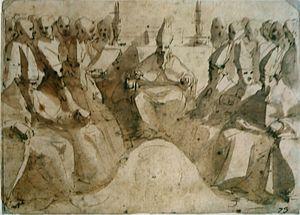
Luca Cambiaso dit Lucchetto da Genova est un peintre italien du XVIᵉ siècle se rattachant à l'école génoise.